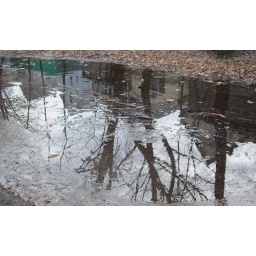
6 sky in the ground 13